History of the Philadelphia 76ers

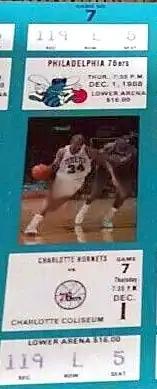
A ticket for a 1988–89 game between the 76ers and the Hornets.

On June 16, 1986, Katz made two of the most controversial and highly criticized personnel moves in franchise history, trading Moses Malone to Washington and the first overall pick in the 1986 NBA draft (which had been obtained from the in a 1979 trade for Joe Bryant) to the Cleveland Cavaliers. In return, the 76ers received Roy Hinson, Jeff Ruland, and Cliff Robinson, none of whom played more than three seasons with the team. Cleveland, meanwhile, turned their acquired pick into future All-Star Brad Daugherty.